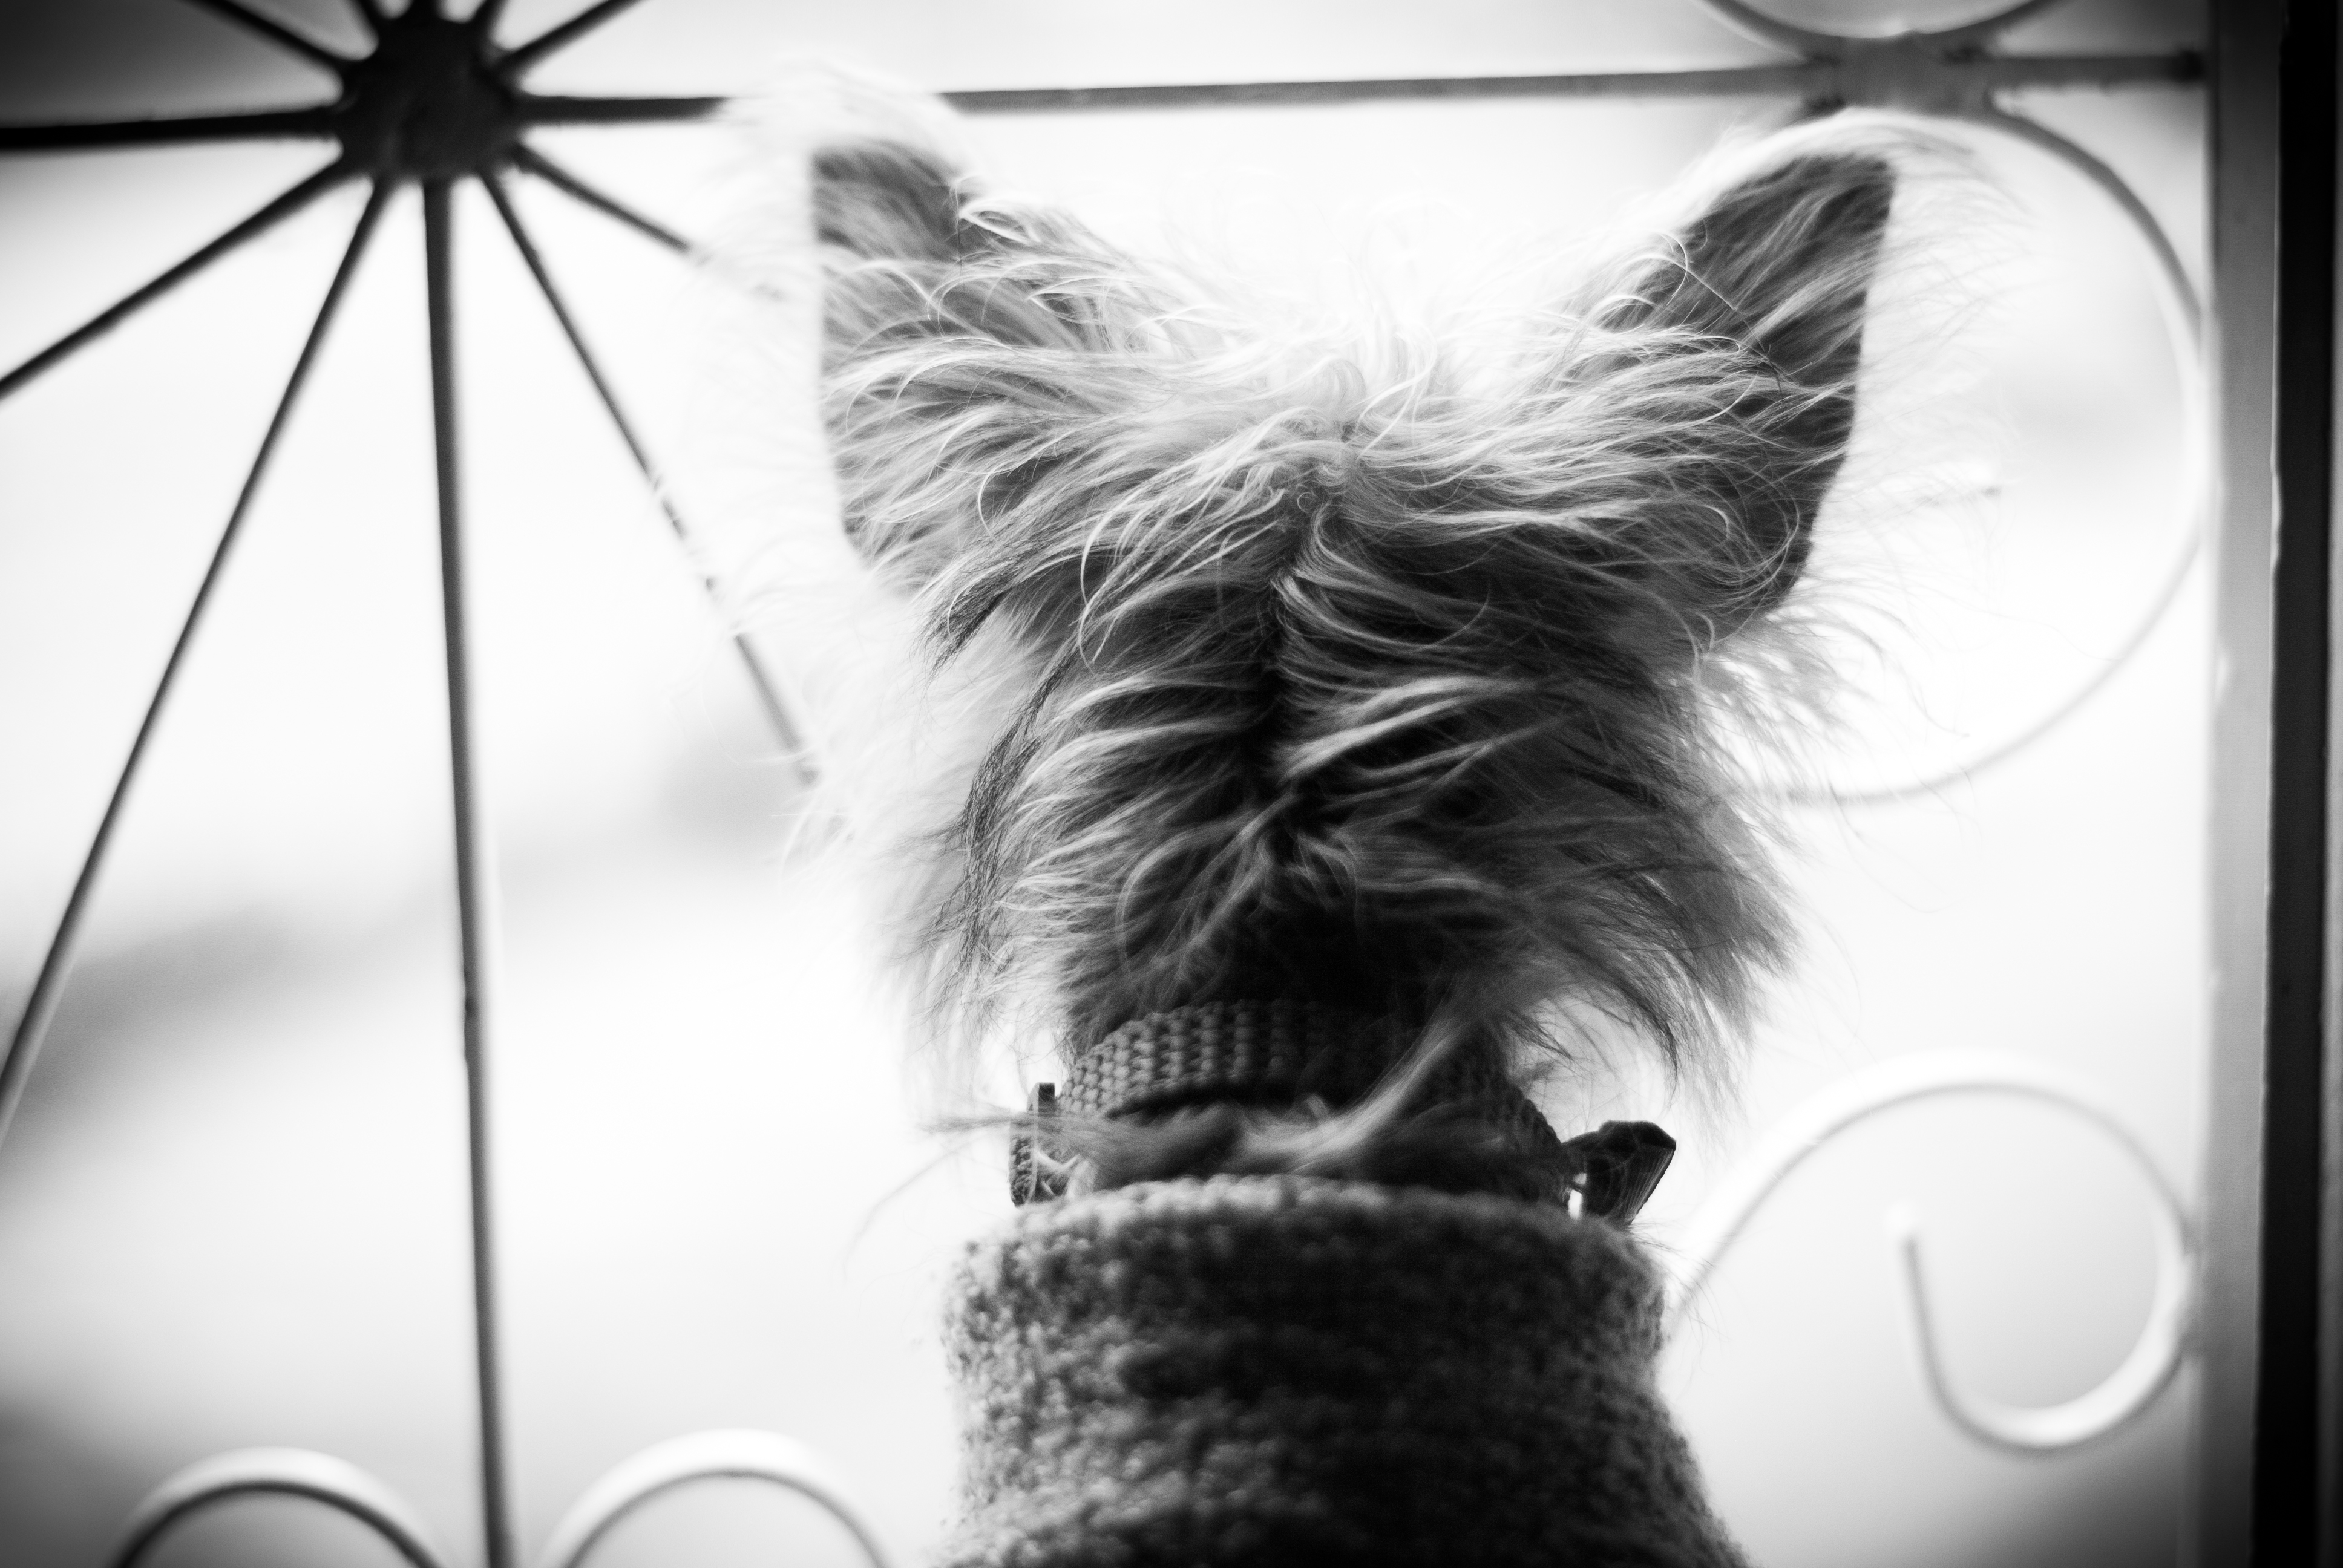
pet, dog, photo, company, white and black, black and white, black, dog like mammal, monochrome photography, mammal, vertebrate, nose, photography, dog breed, snout, eye, monochrome, whiskers, ear, organ, fur, carnivoran, stock photography